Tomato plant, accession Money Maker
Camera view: tilt-top (135 deg); turntable rotation: 270 degrees
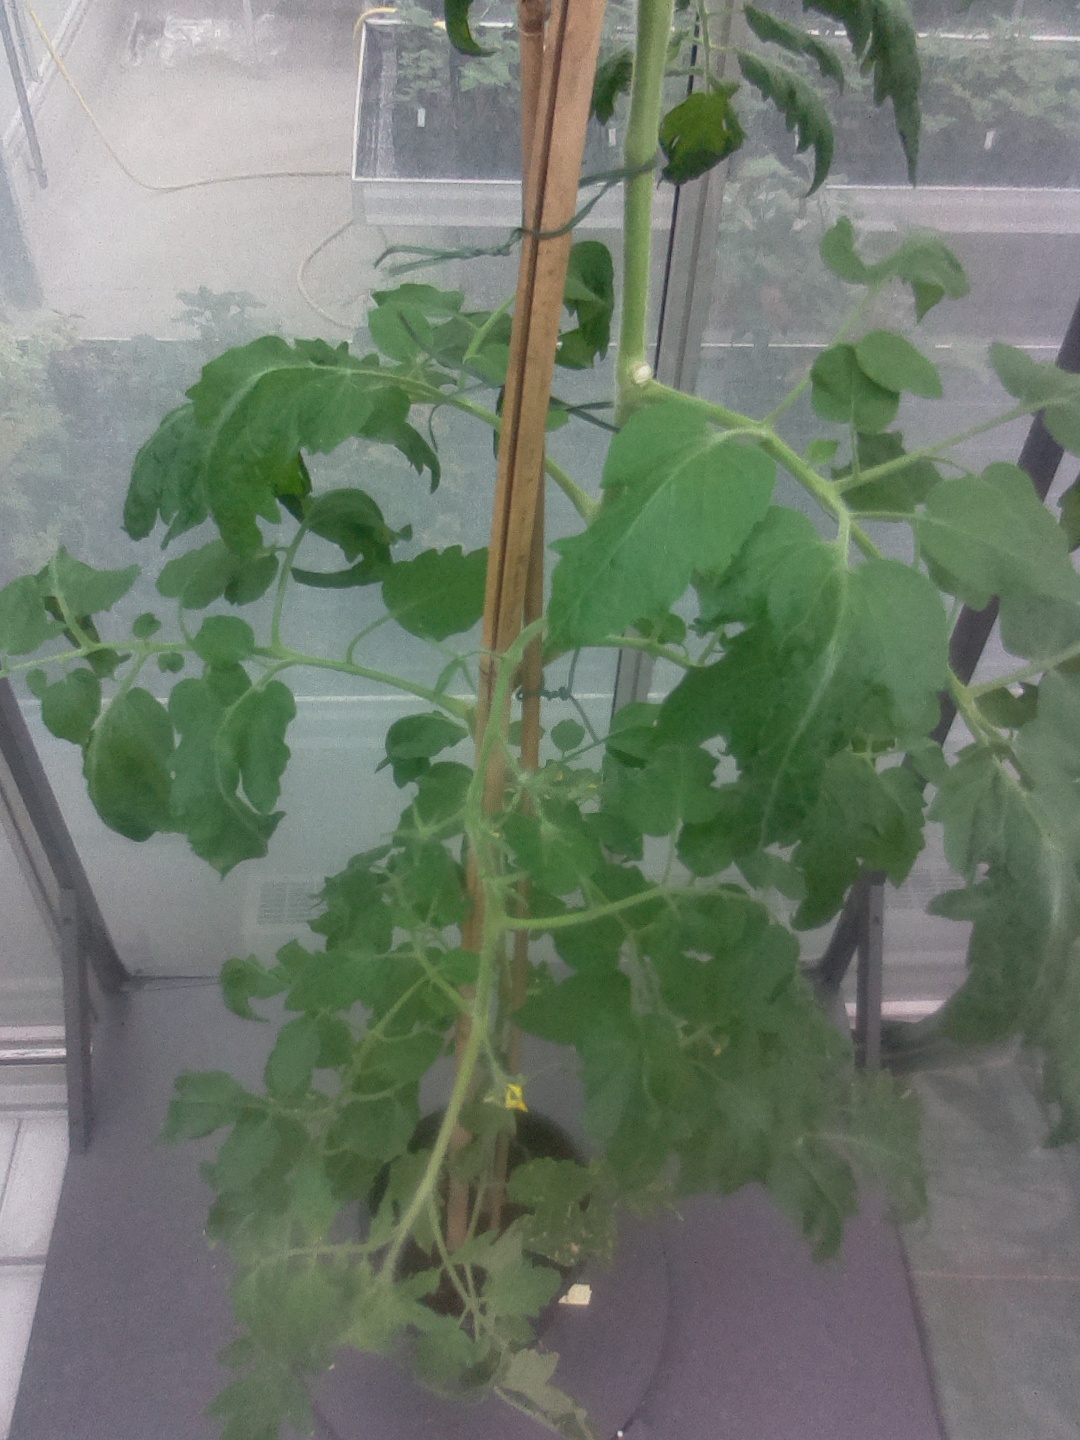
BBCH growth stage 65: Full flowering, 50%-60% of flowers open, first petals falling